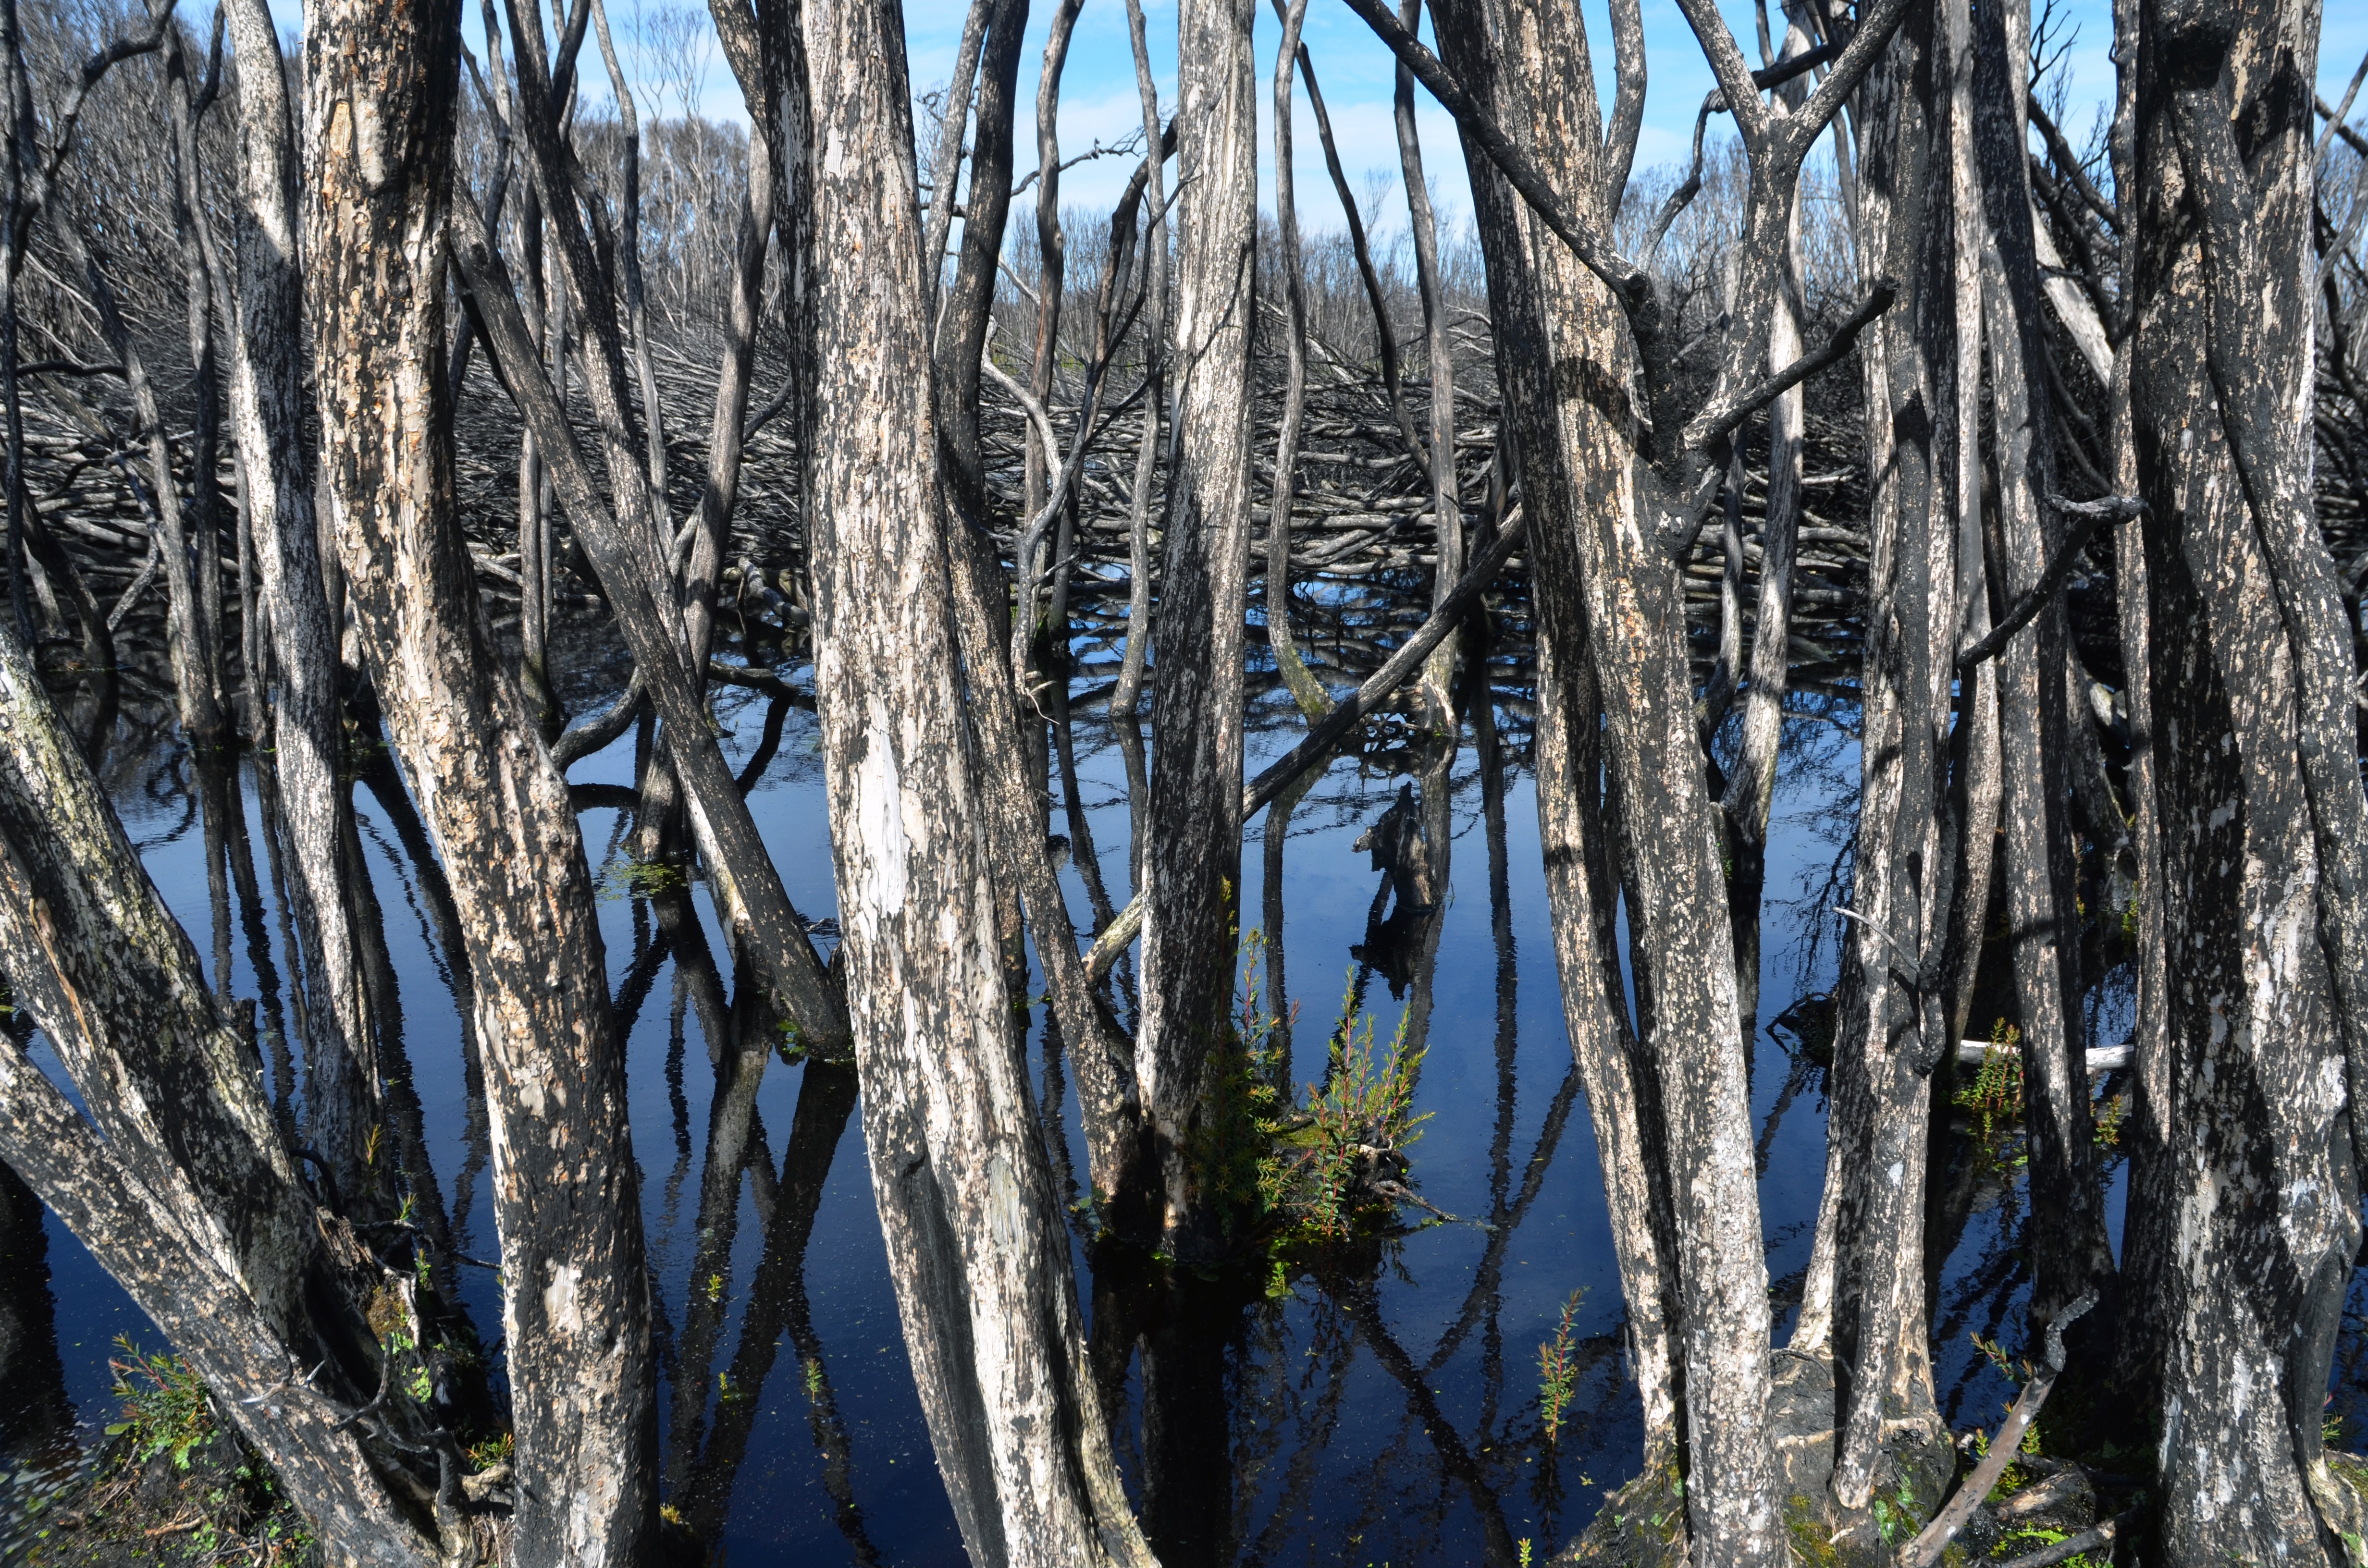
tree, water, nature, forest, wilderness, branch, winter, plant, lagoon, season, australia, wetland, woodland, habitat, ecosystem, tasmania, natural environment, woody plant